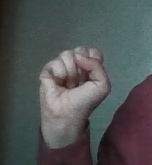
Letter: saad